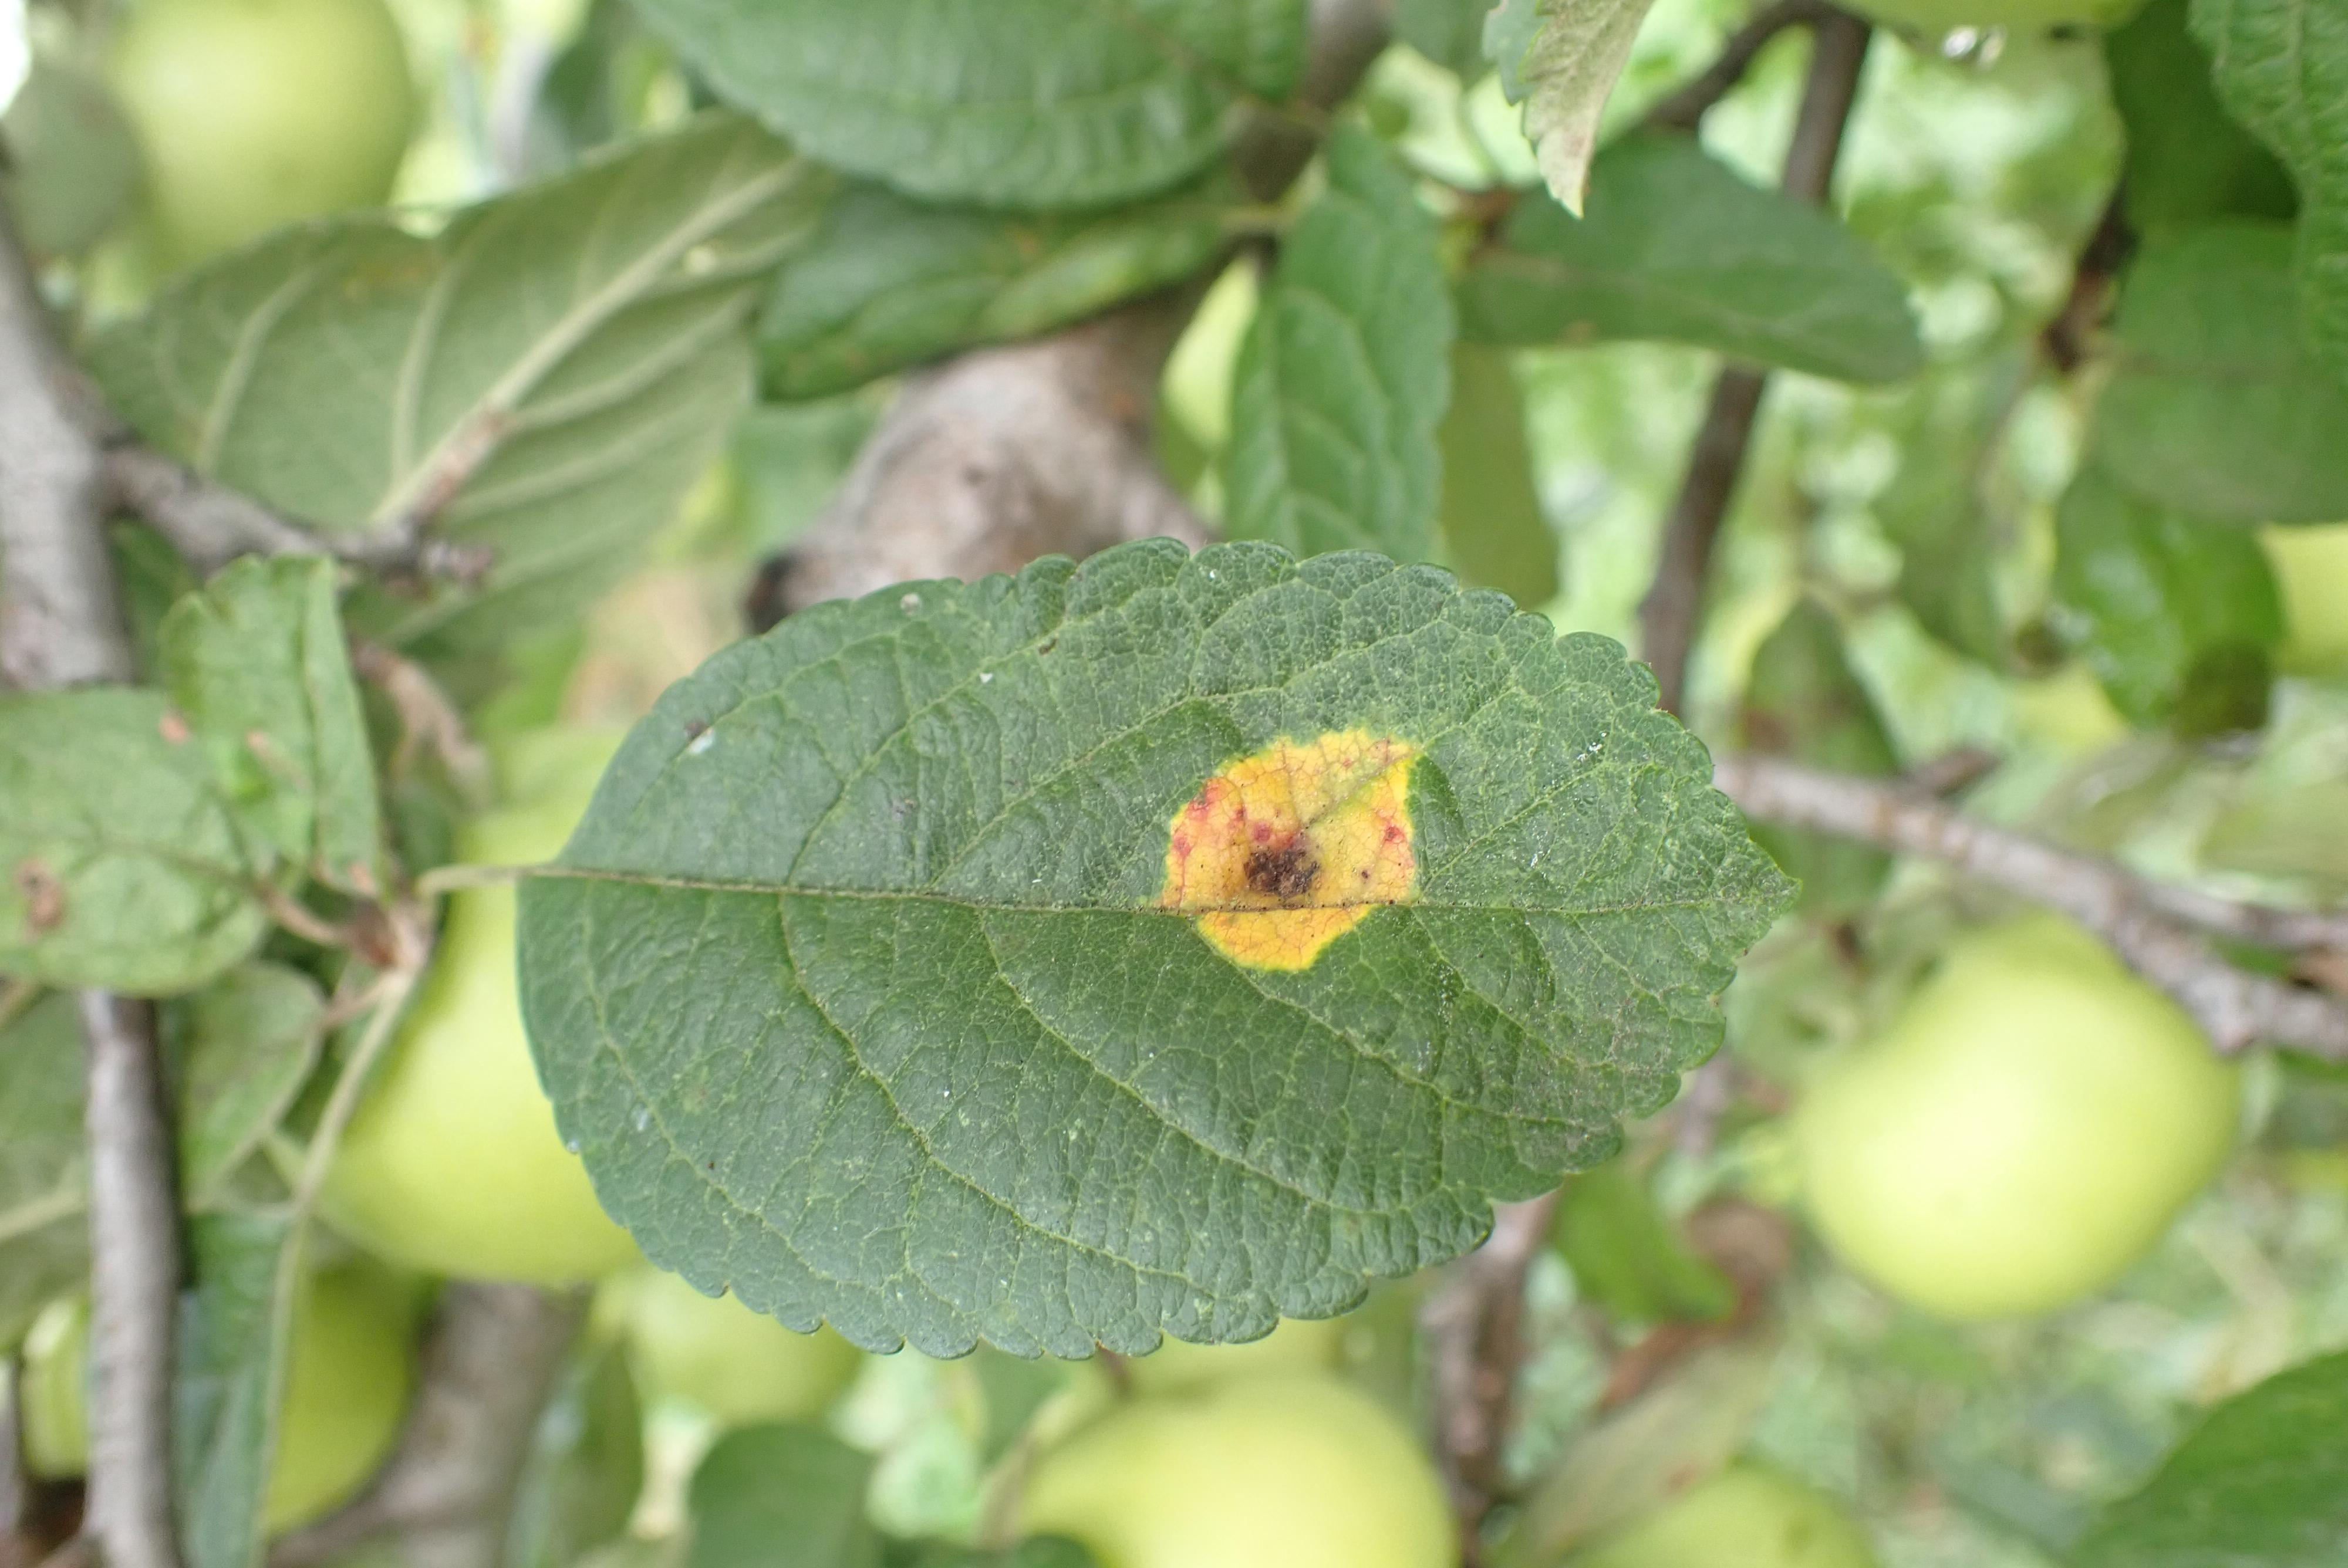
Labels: rust